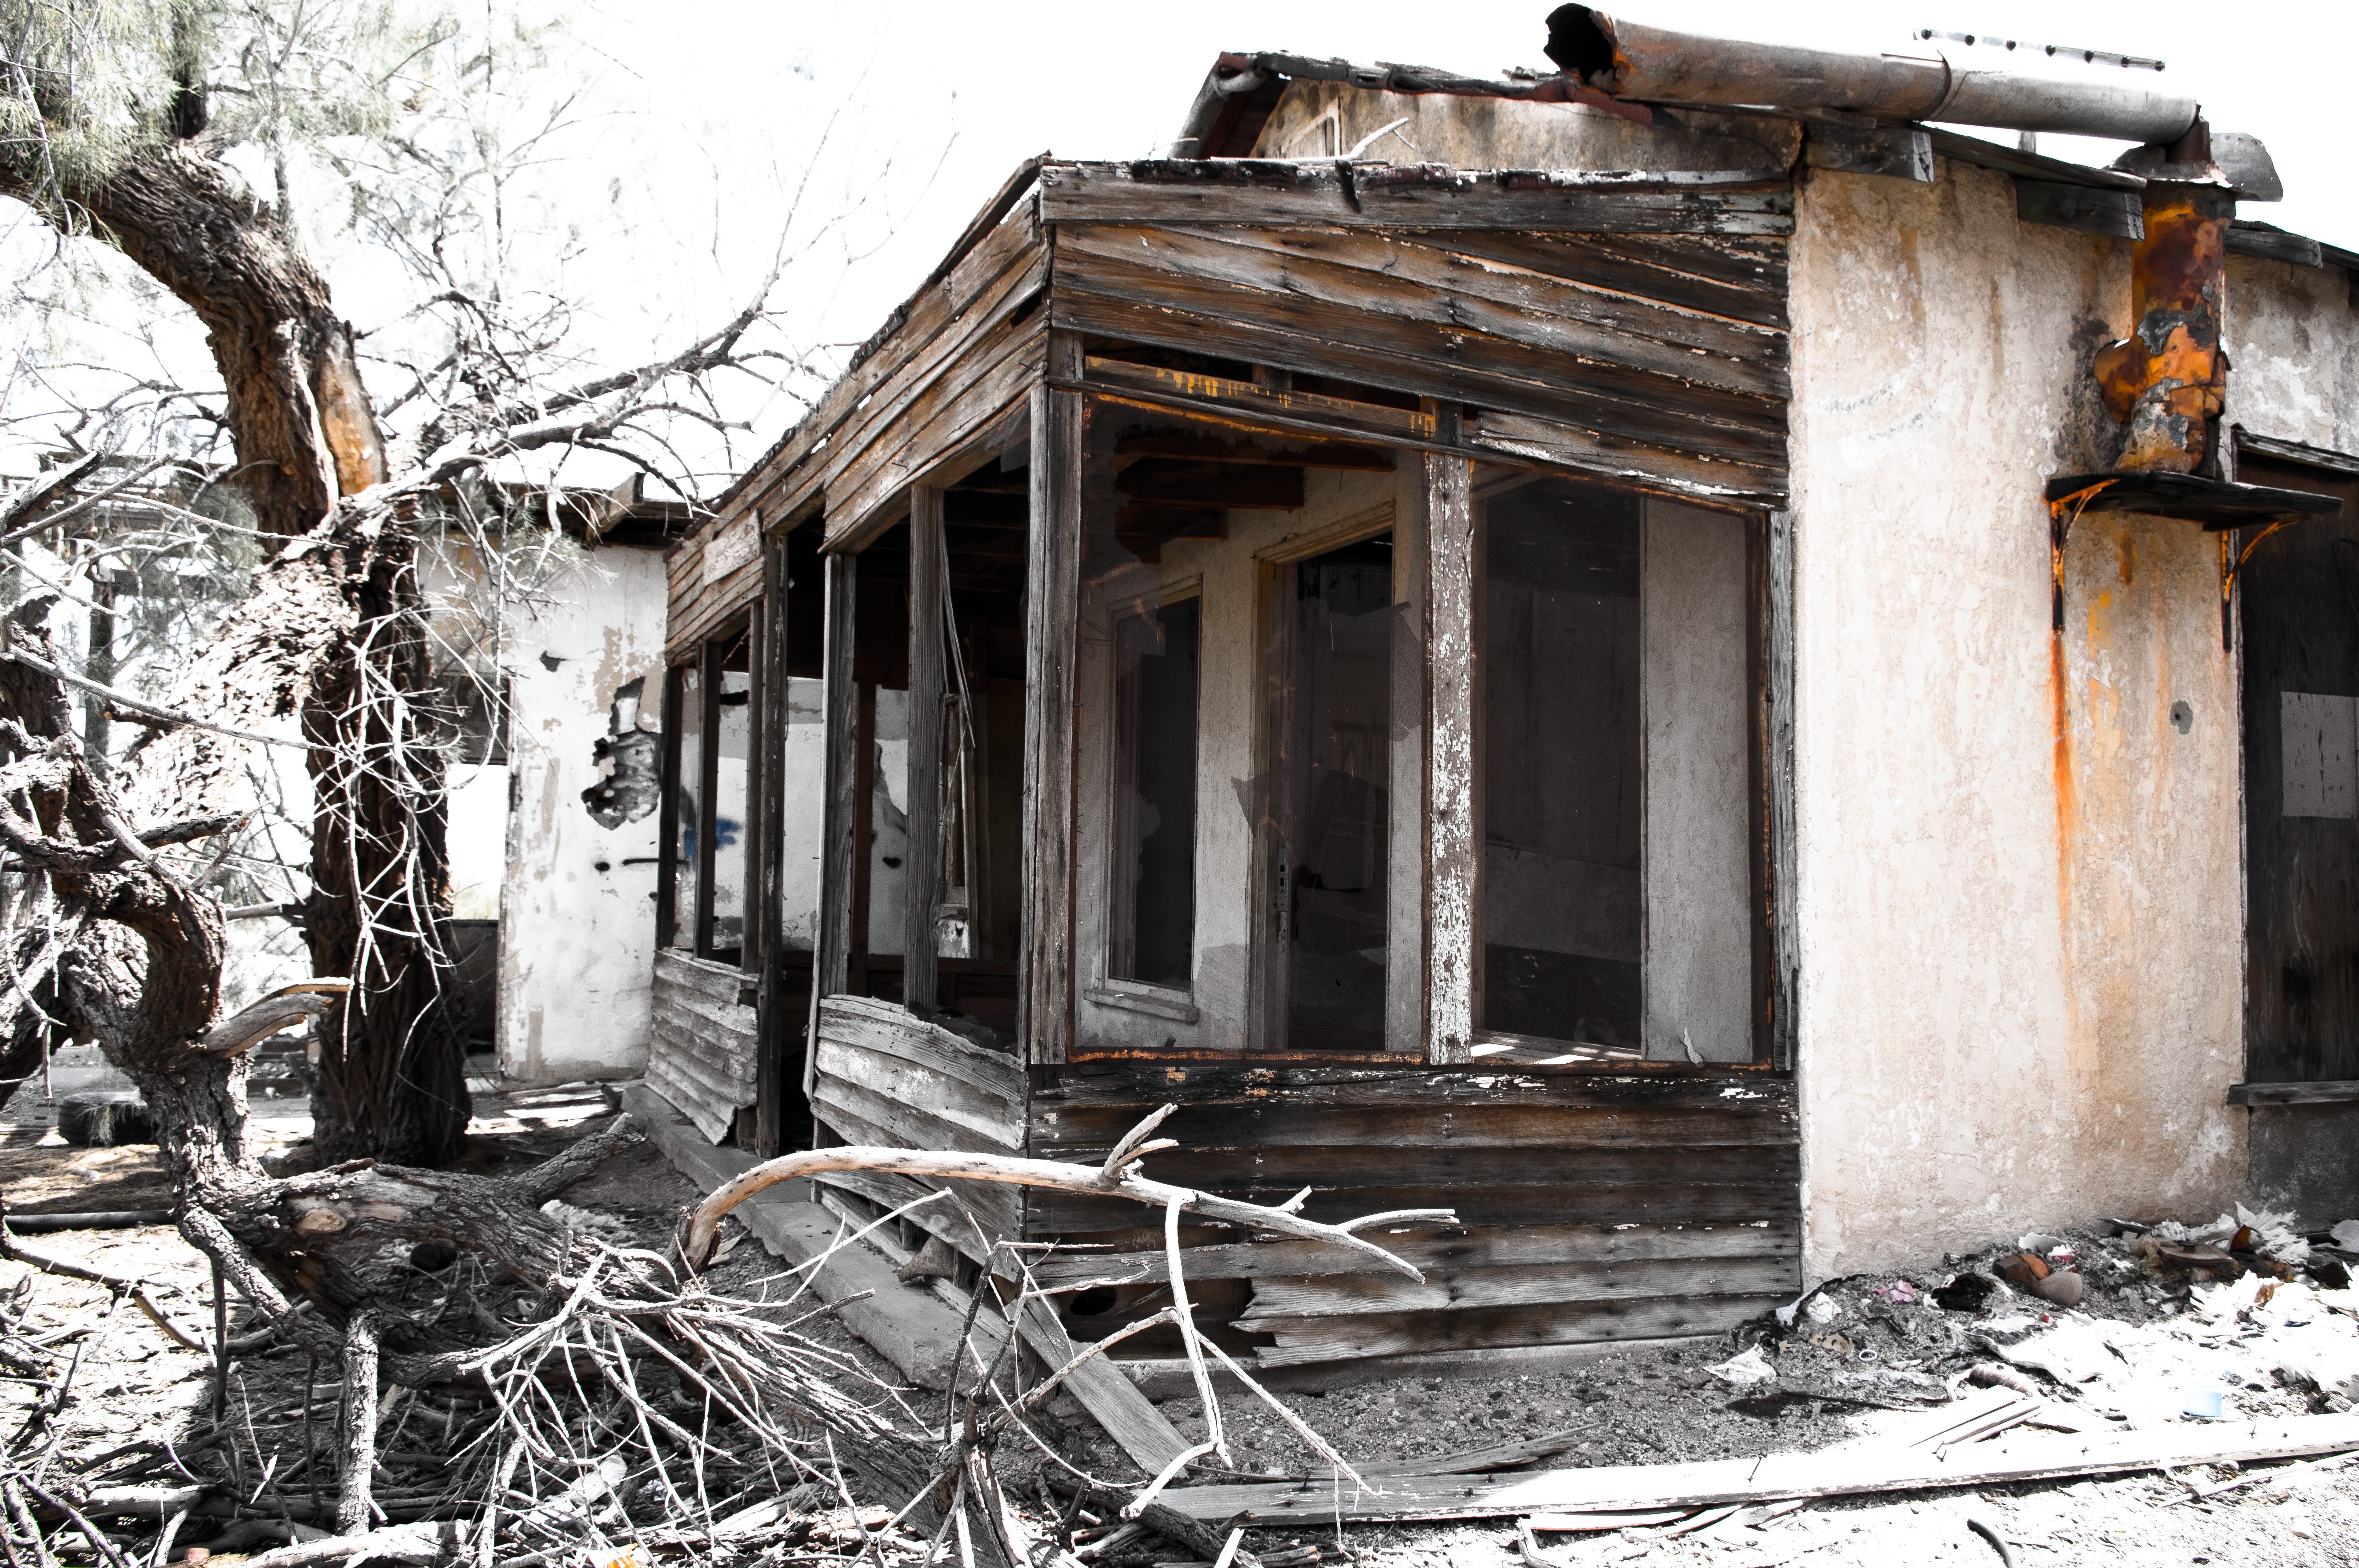
winter, wood, house, home, shack, ruins, demolition, earthquake, urban area